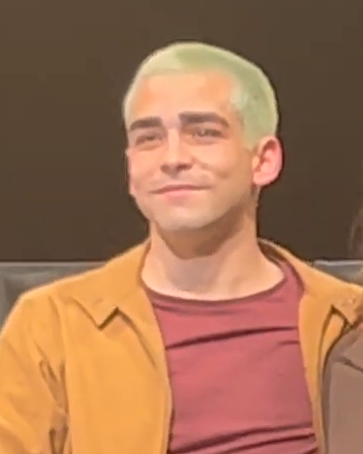
โอมาร์ อายูโซ

| name = โอมาร์ อายูโซ
| image = EL SONIDO OCULTO 0-50 screenshot (cropped).png
| birth_place = มาดริด, ประเทศสเปน
| education = มหาวิทยาลัยการ์โลสที่สามแห่งมาดริด
| occupation = นักแสดง
| years_active = 2018–ปัจจุบัน
โอมาร์ อายูโซ (;เกิด 26 มีนาคม ค.ศ. 1998) เป็นนักแสดงชาวสเปน เขาเป็นที่รู้จักจากบทบาท"โอมาร์ ชานา" ในซีรีส์เรื่อง"Elite"
==ช่วงเริ่มแรก==
อายูโซเกิดที่มาดริดเมื่อวันที่ 26 มีนาคม ค.ศ. 1998 และเติบโตที่มันซานาเรสเอลเรอัล โดยเขามีแรงบันดาลใจอยากเป็นนักแสดงหรือบุคลากรในอุตสาหกรรมภาพยนตร์หลังจากที่ได้ดูภาพยนตร์เรื่อง"Bad Education"ในตอนเด็ก อายูโซศึกษาด้านการสื่อสารสาขาภาพและเสียงที่มหาวิทยาลัยการ์โลสที่สามแห่งมาดริด
==ชีวิตส่วนตัว==
อายูโซได้ออกมาเปิดเผยว่าเป็นชายรักร่วมเพศ พร้อมกับได้ระบุเกี่ยวกับความภาคภูมิใจกับพัฒนาการทางสังคมในช่วงยุคของเขาทั้งในด้านสตรีนิยม, สิทธิของบุคคลที่มีความหลากหลายทางเพศ และการต่อต้านการเลือกปฏิบัติด้านสีผิว
== ผลงาน ==
=== ภาพยนตร์ ===
=== ภาพยนตร์สั้น ===
=== ซีรีส์ ===
| class="wikitable"
!ปี
!ชื่อ
!บทบาท
!หมายเหตุ
|-
|2018
|"El Continental"
|ไม่ทราบบทบาท
|1 ตอน
|-
|2018–present
|"Elite (TV series)|Élite"
| rowspan="4"| โอมาร์ ชานา
|ตัวละครหลัก (ซีซัน 1-5, 7); 39 ตอน
|-
| 2021
| "Elite (TV series)|Élite historias breves: Nadia Guzman"
| ตัวละครหลัก; 2 ตอน
|-
| 2021
| "Elite (TV series)|Élite historias breves: Omar Ander Alexis"
| ตัวละครหลัก; 2 ตอน
|-
| 2021
| "Elite (TV series)|Élite historias breves: Samuel Omar"
| ตัวละครหลัก; 3 ตอน
|-
|
=== มิวสิกวิดีโอ ===
| class="wikitable"
!ปี
!ชื่อ
!บทบาท
!หมายเหตุ
|-
|2020
|"Juro Que" (Rosalía (singer)|Rosalía)
|
|
|-
|2021
|"Famoso en tres calles" (Carolina Durante)
|
|
|
== อ้างอิง ==
== แหล่งข้อมูลอื่น ==
*
หมวดหมู่:ชายรักร่วมเพศชาวสเปน
หมวดหมู่:นักแสดงสเปน
หมวดหมู่:นักแสดงที่มีความหลากหลายทางเพศ
หมวดหมู่:ศิษย์เก่าจากมหาวิทยาลัยการ์โลสที่สามแห่งมาดริด